Brunei–Muara District

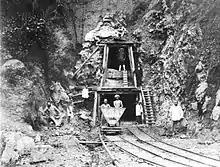
Brooketon Colliery

Brooketon Colliery, located in Mukim Serasa, operated a 2.5 km narrow gauge railway with a 711 mm gauge from the colliery to the deepwater harbour at Muara. The railway used wooden rails initially, later replaced with steel rails, and was serviced by two 0-4-0 steam locomotives built by Andrew Barclay Sons & Co. for leasing to Sir Charles Brooke. The first locomotive, named Marguerite Reine, was built in 1891, and the second, Brooketon, in 1897. The colliery transported approximately 650,000 tons of coal between 1888 and 1924, largely for the market in Labuan. The site was deemed unprofitable and decommissioned in 1924. Today, remnants of the railway and locomotives are protected under Brunei's Antiquities and Treasure Trove Act, with plans to exhibit them in an open-air museum to promote eco-tourism.